Brett Yormark

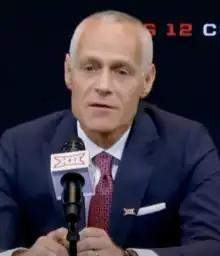
Yormark in 2022

Brett Yormark (born September 28, 1966) became the fifth and current commissioner of the Big 12 Conference on August 1, 2022. He has held top positions at Katz Sports, NASCAR, Palace Sports & Entertainment, Brooklyn Sports & Entertainment, and the National Basketball Association. He served as chief executive officer of Brooklyn Sports & Entertainment, where he oversaw the business operations of the Brooklyn Nets organization, Barclays Center, the New York Islanders, New York Liberty, Nassau Coliseum, and the Nets' minor team Long Island Nets. He then became the chief executive officer of Roc Nation.